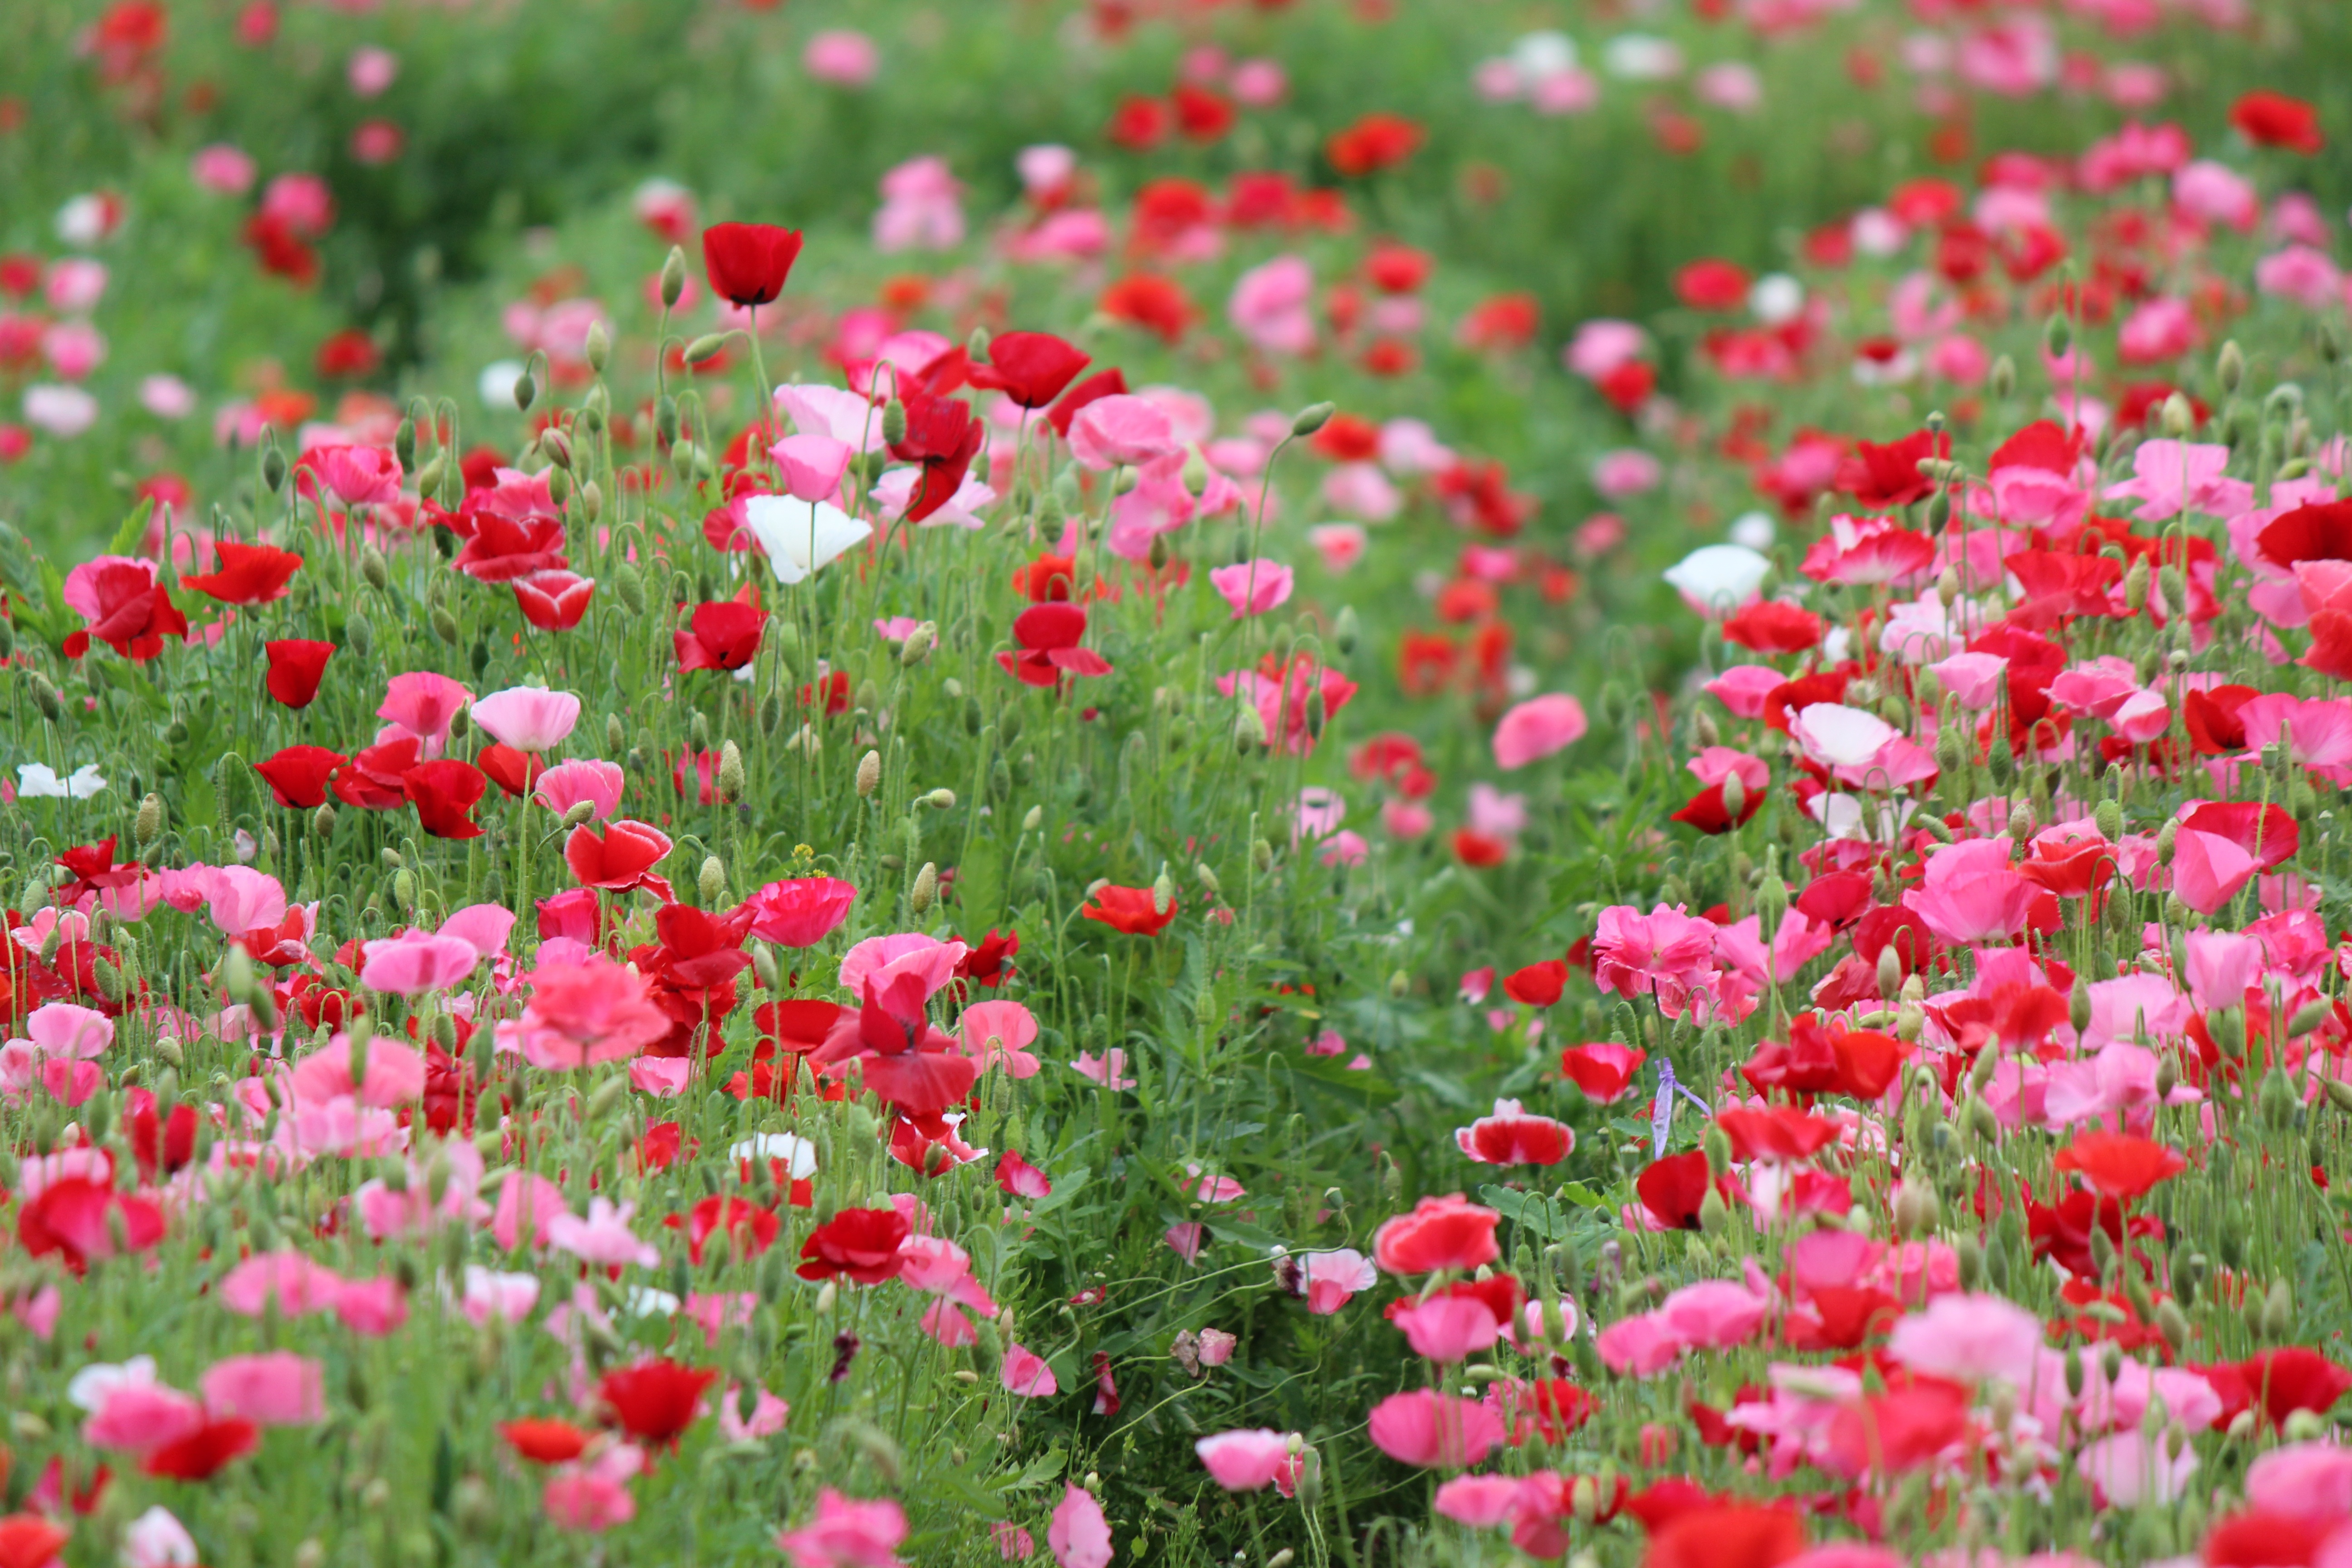
plant, field, lawn, meadow, flower, petal, flora, wildflower, flowers, poppy, flowering plant, annual plant, land plant, ita, garden cosmos